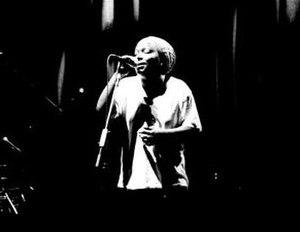
Meshell Ndegeocello, de son vrai nom Michelle Lynn Johnson, née le 29 aout 1968 à Berlin, est une chanteuse, rappeuse et musicienne américaine. Elle est bien accueillie par la presse spécialisée pendant sa carrière et compte dix nominations aux Grammy Awards. Elle est créditée pour avoir « lancé le mouvement neo-soul. »